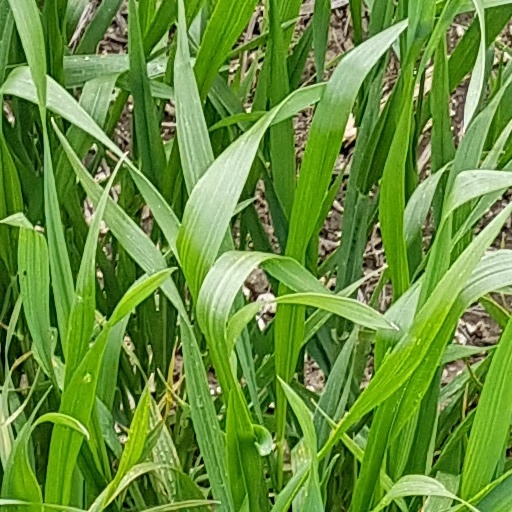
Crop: wheat